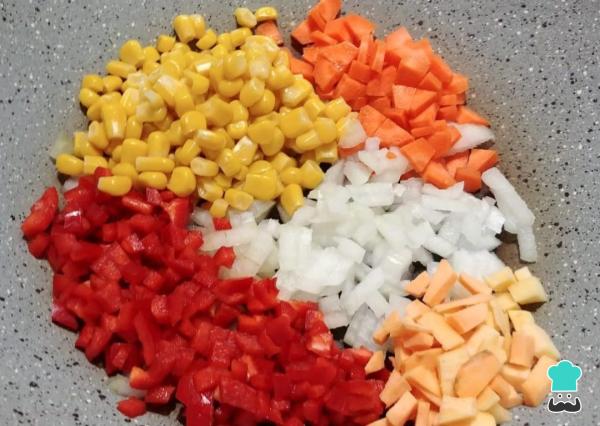
Calienta una sartén con aceite y sofríe la verdura de la quiche de boniato durante varios minutos para que se ablande.